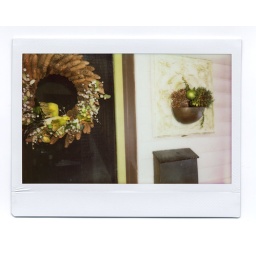
the planter has a boston fern in it during unwinter. in the meantime, it's living in the kitchen window, facing west.